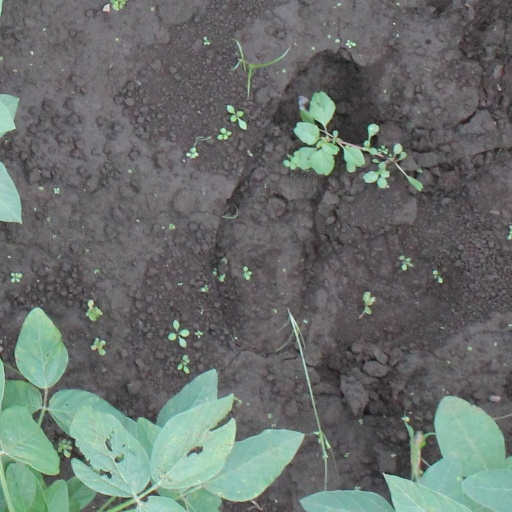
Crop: soybean